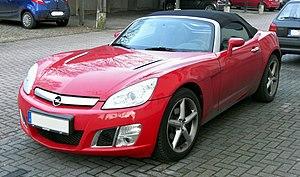
Le marché automobile français a progressé de 3,2 % en 2007 avec 2 064 543 véhicules vendus.